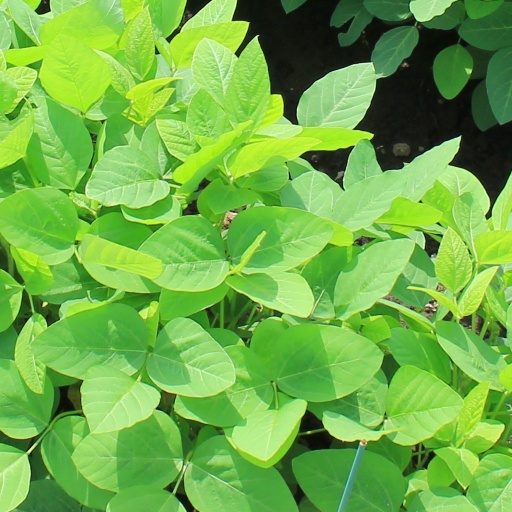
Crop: soybean